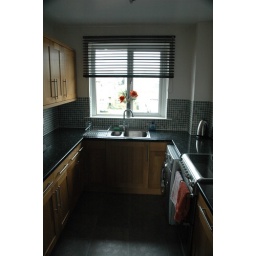
The sink has been moved to under the window